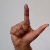
The image shows a hand gesture representing the letter 'L' in Indian Sign Language.